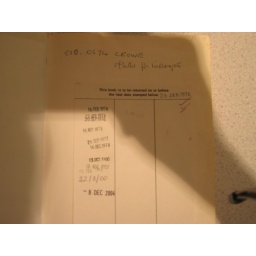
not the most popular book in the library